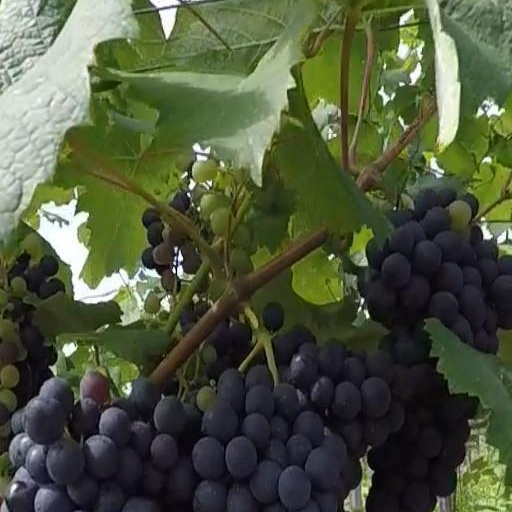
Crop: grape